Dumfriesshire (UK Parliament constituency)

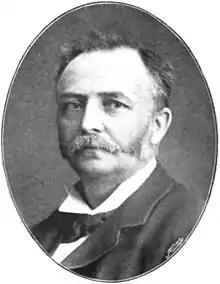
Souttar

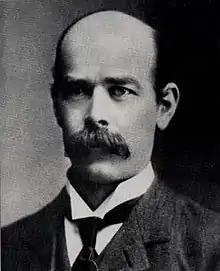
Molteno

Another General Election was required to take place before the end of 1915. The political parties had been making preparations for an election to take place and by July 1914, the following candidates had been selected;